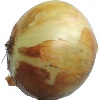
Label: Onion White 1